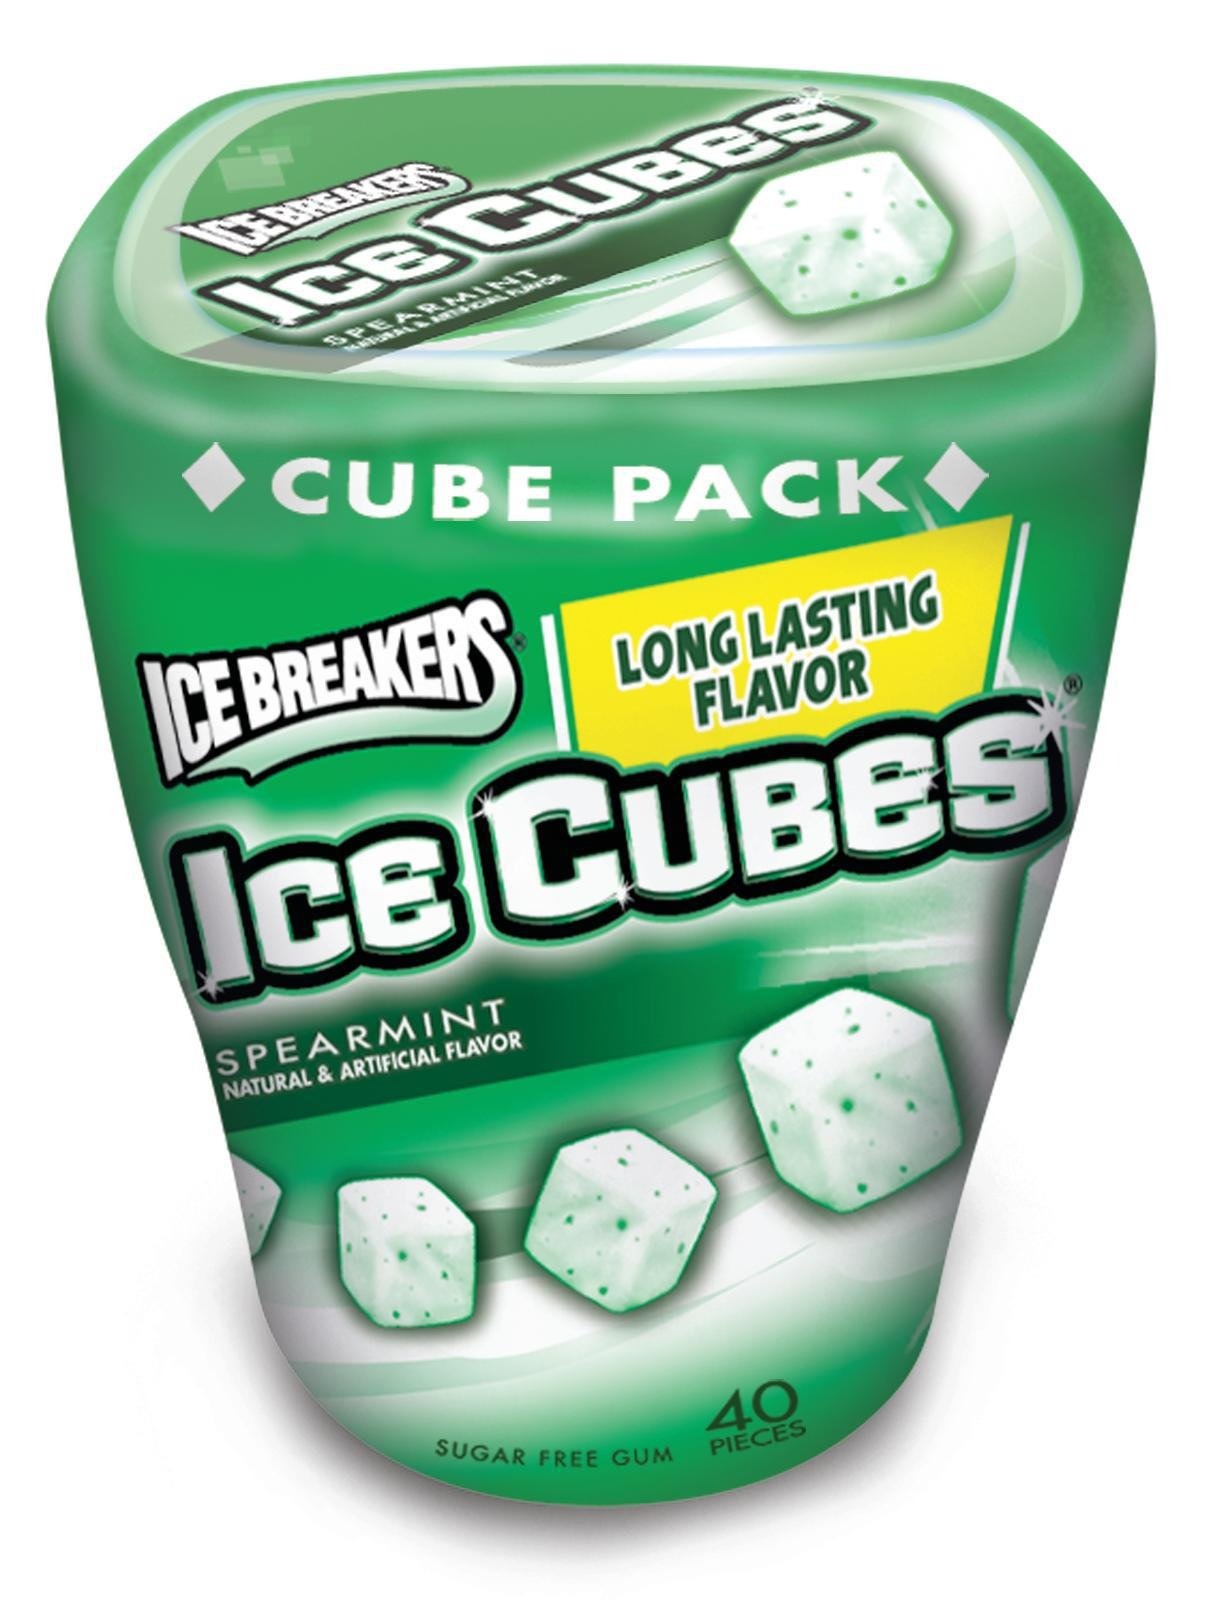
Item Name: ICE BREAKERS ICE CUBES Spearmint Chewing Gum (Sugar Free, 40-Count Pieces, Pack of 8)
Bullet Point 1: Stimulate taste buds with this long-lasting minty chewing gum.
Bullet Point 2: Packed with cooling flavor crystals, each piece releases a blast of invigorating breath-freshening flavor with every chew.
Bullet Point 3: Keep a container in the car cup holder, a purse or backpack, or at the office for instant minty refreshment anytime.
Bullet Point 4: Sugar free ICE BREAKERS ICE CUBES Spearmint Chewing Gum contains phenylalanine and may cause discomfort to the mouth with intense cooling. Lock in freshness with the snap-close lid.
Bullet Point 5: This product ships as 40-count pieces in a pack of 8.
Value: 320.0
Unit: count

Price: 12.38